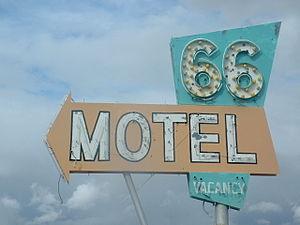
Le Googie est un style architectural futuriste du milieu du XXᵉ siècle, puisant son inspiration dans le design de l'Âge atomique et la conquête spatiale.